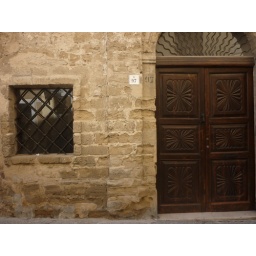
Loved the windows and doors in the Old Town - never plain